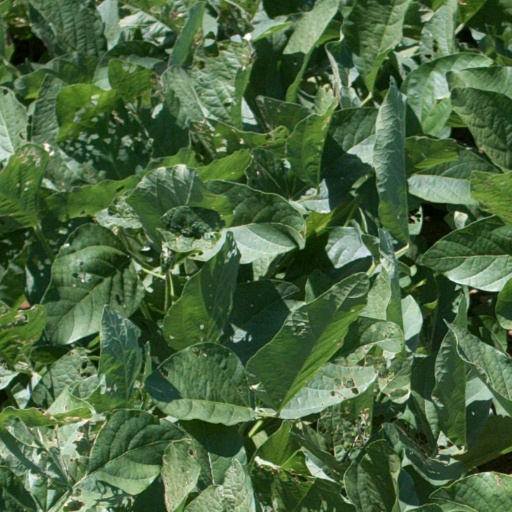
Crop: soybean